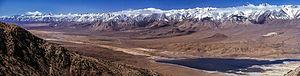
La sierra Nevada /ˈsjera neˈβaða/ est un massif montagneux élevé, principalement situé dans l'Est de la Californie et marginalement dans l'Ouest du Nevada, aux États-Unis. Son principal sommet est le mont Whitney. La sierra Nevada offre une grande diversité de paysages. La variété de la faune, de la végétation et du relief dépend de l'altitude et du versant. Derrière la sierra Nevada se trouve un grand désert : la vallée de la Mort. La chaîne offre plusieurs parcs naturels dont le Yosemite, renommé pour ses forêts, ses cascades et ses falaises granitiques.
La géographie de la Californie est riche et très diverse. Troisième plus grand État des États-Unis après l’Alaska et le Texas, la Californie s’étend sur 1 300 km du nord au sud et 400 km d'est en ouest. Elle appartient à l’Ouest américain et à la région de la Sun Belt. Bordée à l’ouest par l’océan Pacifique, au nord par l’Oregon, à l’est par le Nevada et l’Arizona, elle possède une frontière commune avec le Mexique, par ailleurs une des frontières les plus inégalitaires au monde d’un point de vue économique. Les paysages californiens sont très contrastés, avec un littoral nord brumeux, montagneux et boisé, une vallée centrale très fertile, des montagnes enneigées et des déserts brûlants. Son point culminant est le mont Whitney.
Un escarpement est un versant en pente raide qui limite une surface topographique plane ou inclinée. En géomorphologie, cette pente est supérieure à 35°, ce qui distingue l'escarpement du talus.